Leaf River (Minnesota)

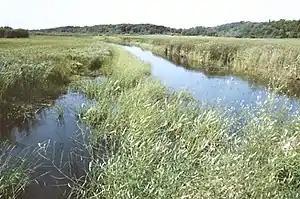
The Leaf River in Deer Creek Township of Otter Tail County in 2004

The Leaf River is a tributary of the Crow Wing River in west-central Minnesota in the United States. Via the Crow Wing, it is part of the Mississippi River watershed.